Brenz Castle

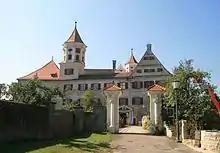
Brenz Castle

Brenz Castle is Renaissance castle located in the Brenz an der Brenz borough of Sontheim in Heidenheim district of Baden-Württemberg in Germany. The current castle was built in 1672 and rests on the remains of an earlier castle destroyed during the Thirty Years' War. Within the castle is a small Community Heritage Museum that is open on Sundays, Holidays or by appointment and hosts several concerts throughout the year.